PlayStation 4

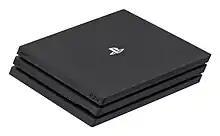
The PlayStation 4 Pro

The PlayStation 4 Pro (codenamed Neo, model number CUH-7000) was announced on September 7, 2016, and launched worldwide on November 10, 2016. It is an upgraded version of the PlayStation 4 with improved hardware to enable 4K rendering and improved PlayStation VR performance, including an upgraded GPU with 4.2 teraflops of processing power and hardware support for checkerboard rendering, and a higher CPU clock. As with PS4 "Slim", this model also features support for USB 3.1, Bluetooth 4.0 and 5.0 GHz Wi-Fi. The PS4 Pro also includes 1 GB of DDR3 memory that is used to swap out non-gaming applications that run in the background, allowing games to utilize an additional 512 MB of the console's GDDR5 memory. Although capable of streaming 4K video, the PS4 Pro does not support Ultra HD Blu-ray. The Pro model has a release price of $399 (NA), €399 (Europe), and £349 (UK).